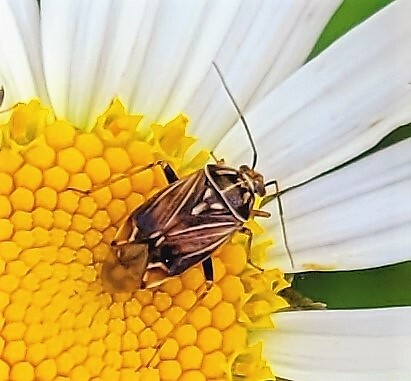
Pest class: lygus_bug